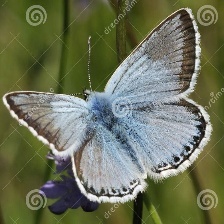
Species: CHALK HILL BLUE
Butterfly family (ImageNet category): lycaenid_butterfly